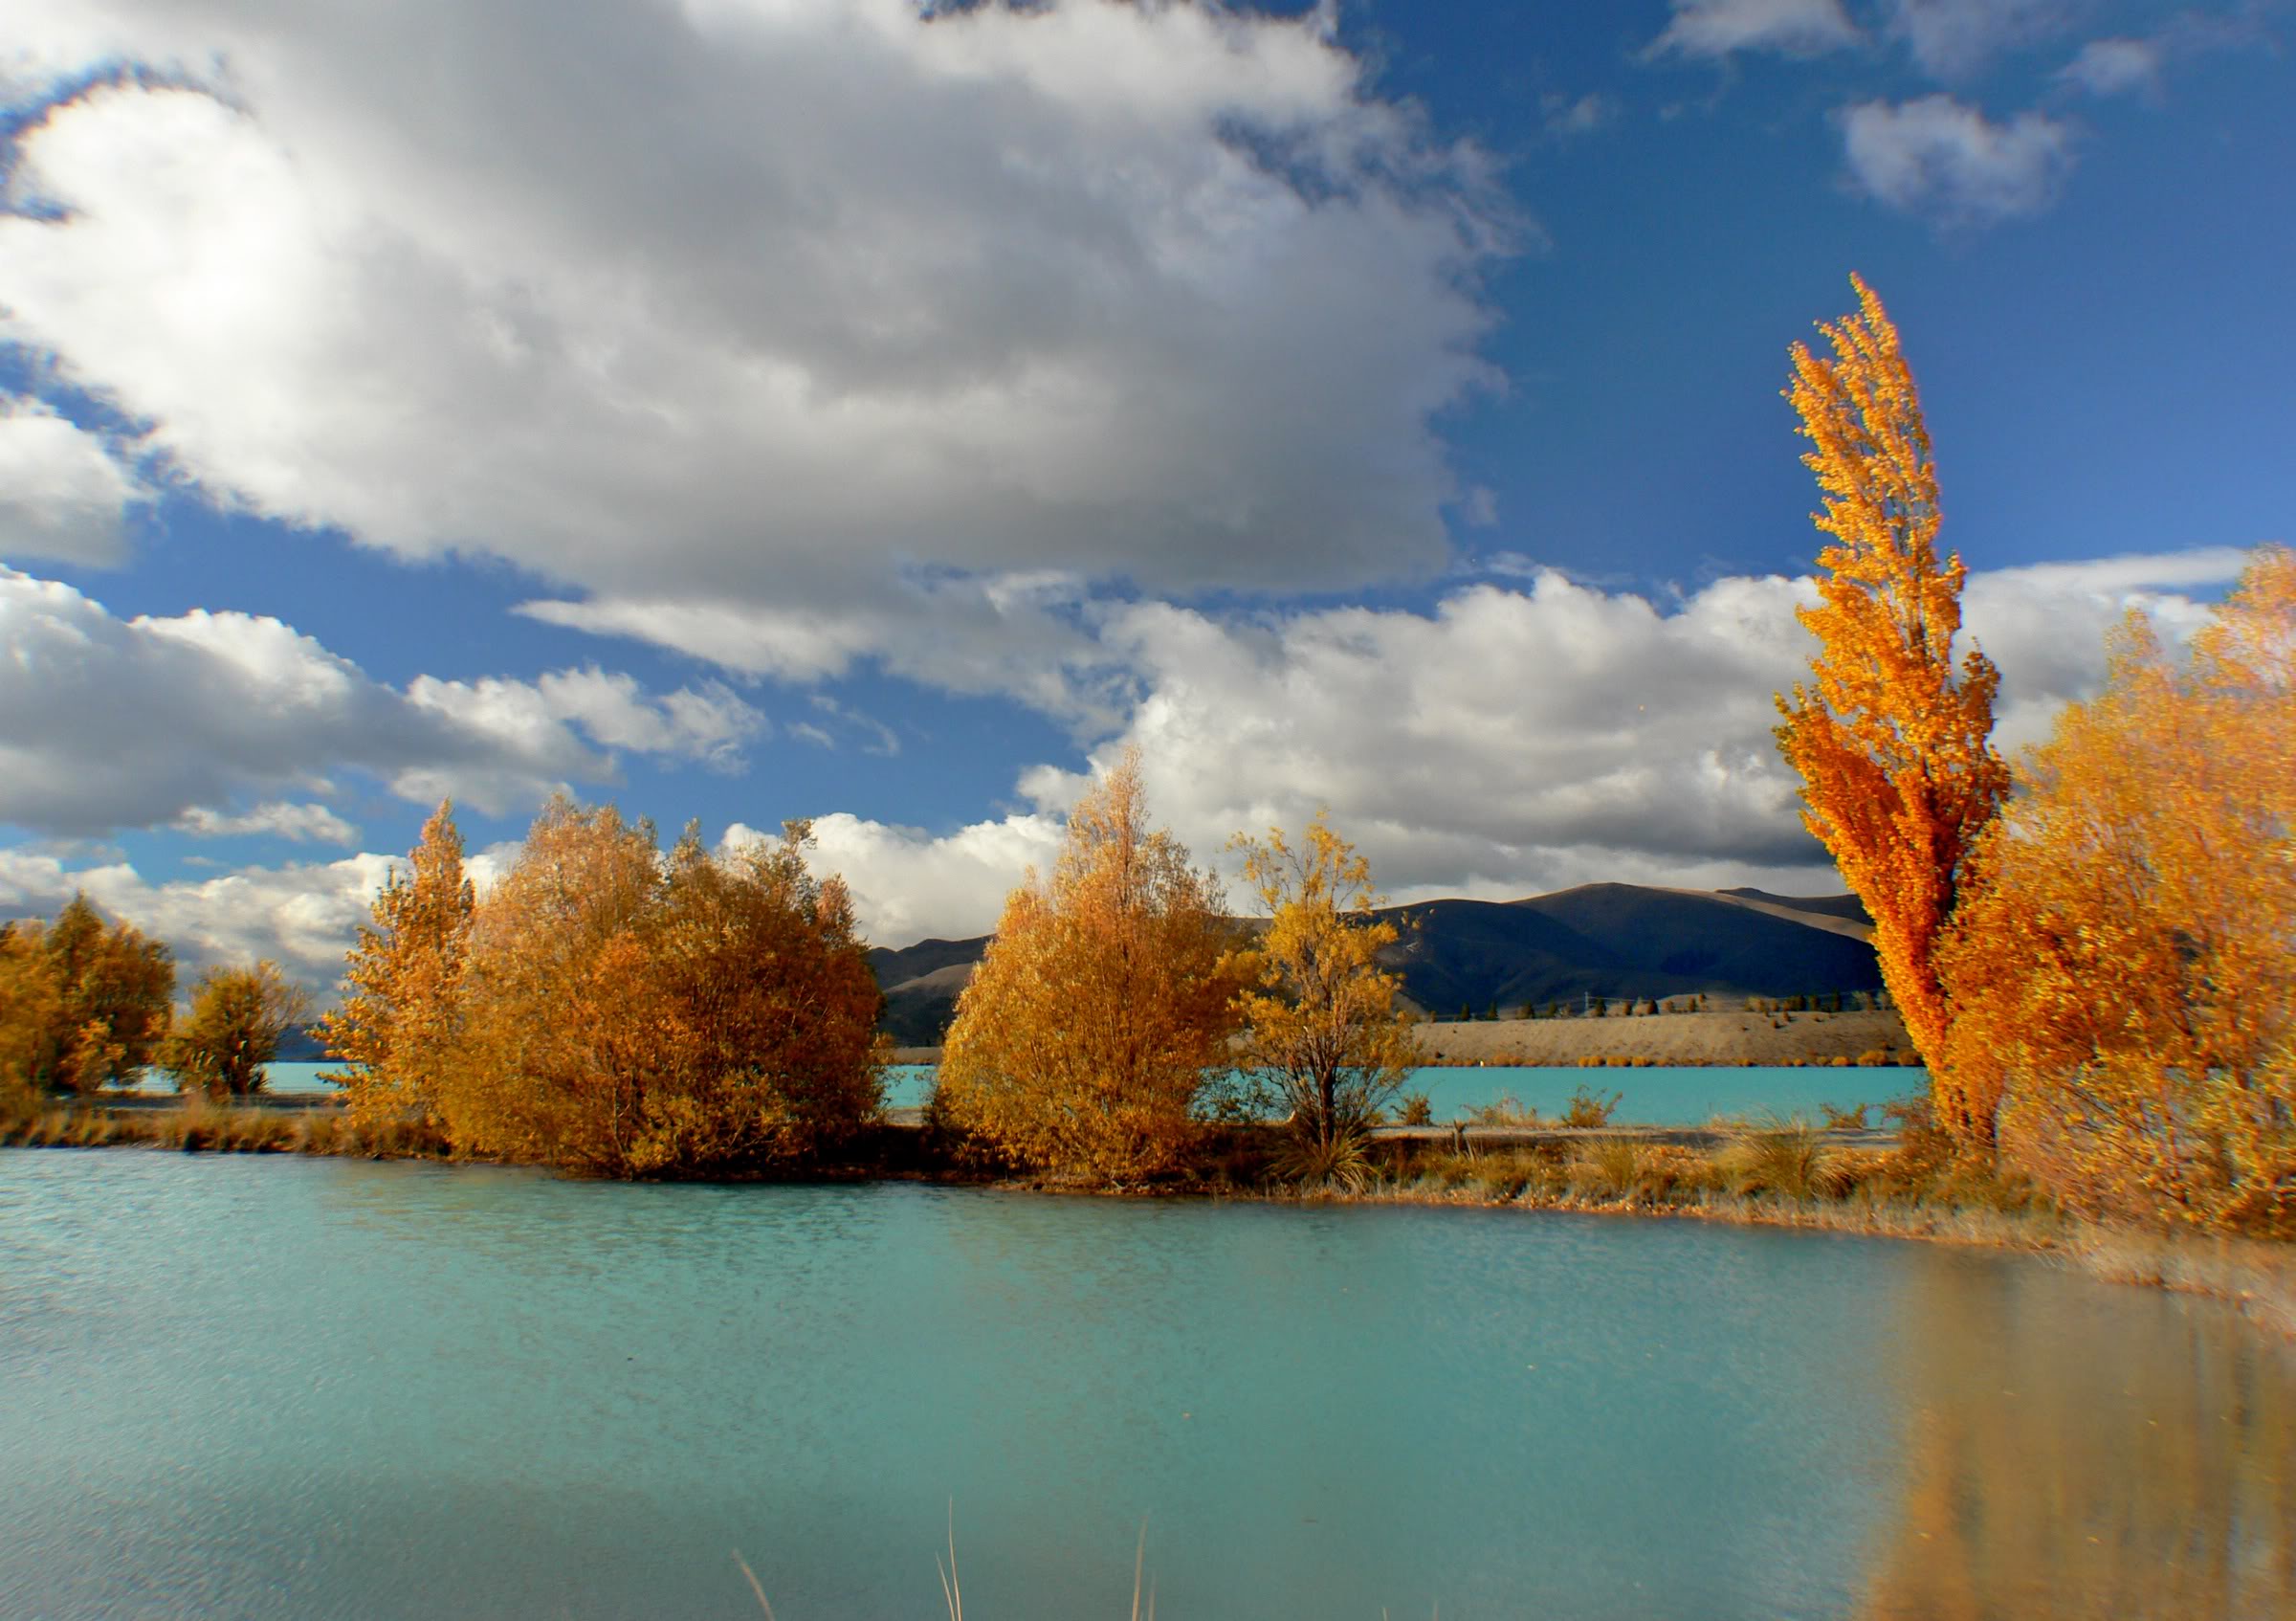
landscape, tree, water, nature, grass, cloud, plant, sky, sunlight, morning, leaf, flower, lake, frost, river, dusk, evening, reflection, autumn, reservoir, season, waterway, body of water, newzealand, canterbury, fourseasons, autumncolour, rural area, woody plant